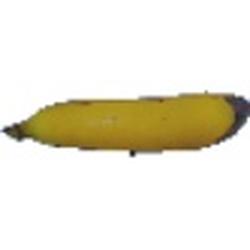
Label: Banana